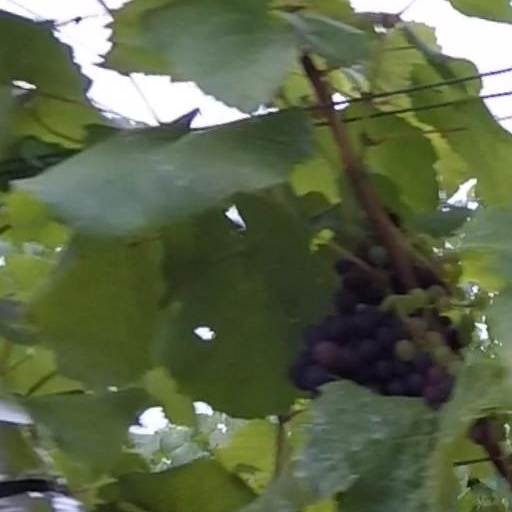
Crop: grape